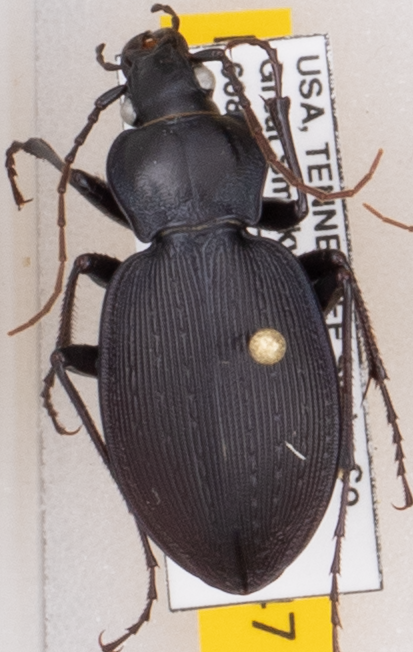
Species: Carabus goryi
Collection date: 2019-09-17
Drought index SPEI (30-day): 0.17
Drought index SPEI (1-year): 2.09
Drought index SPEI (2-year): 2.09